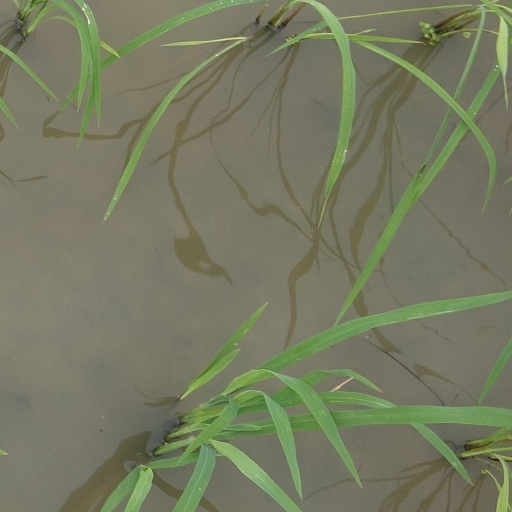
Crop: rice